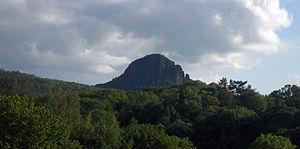
Le graben de l’Eger est une entité géographique et géologique du nord-ouest de la République tchèque et plus précisément de Bohême septentrionale. Il est orienté du Nord-est au sud-ouest, et longe par le sud les monts Métallifères, qui lui sont apparentés au plan géologique.